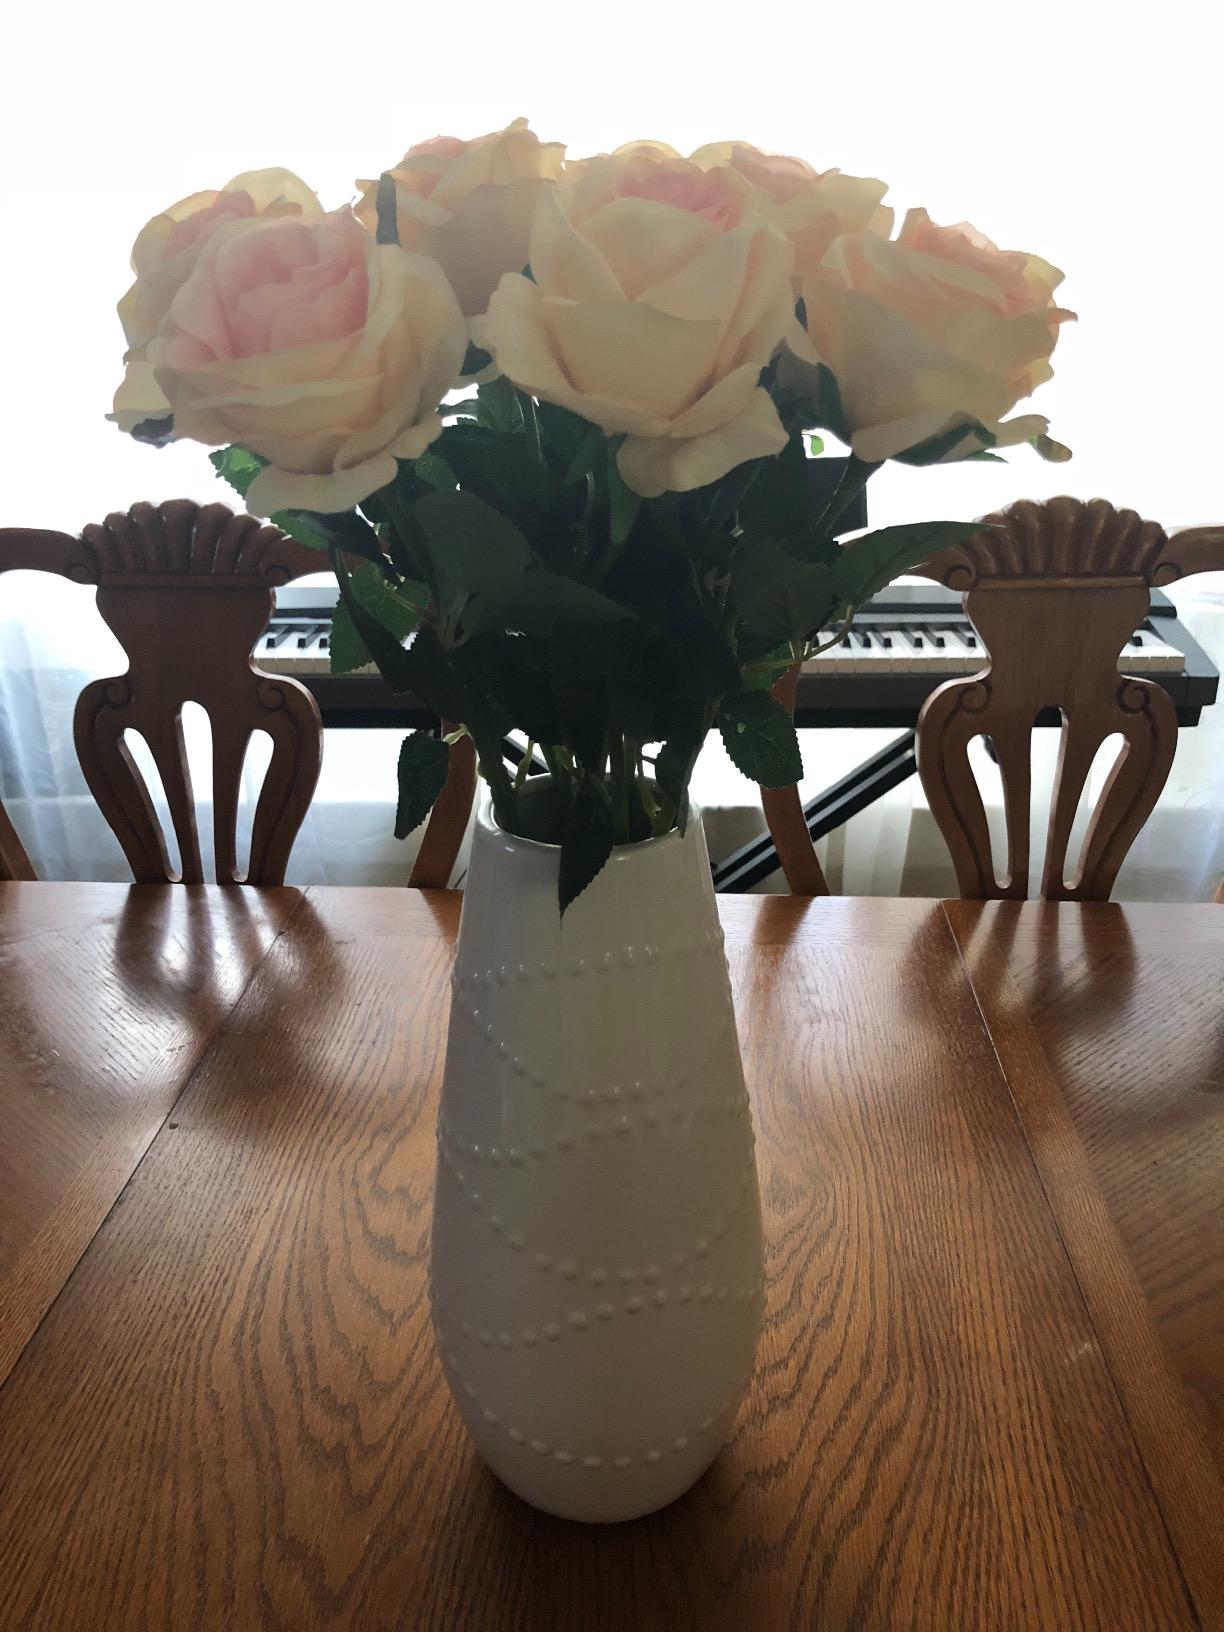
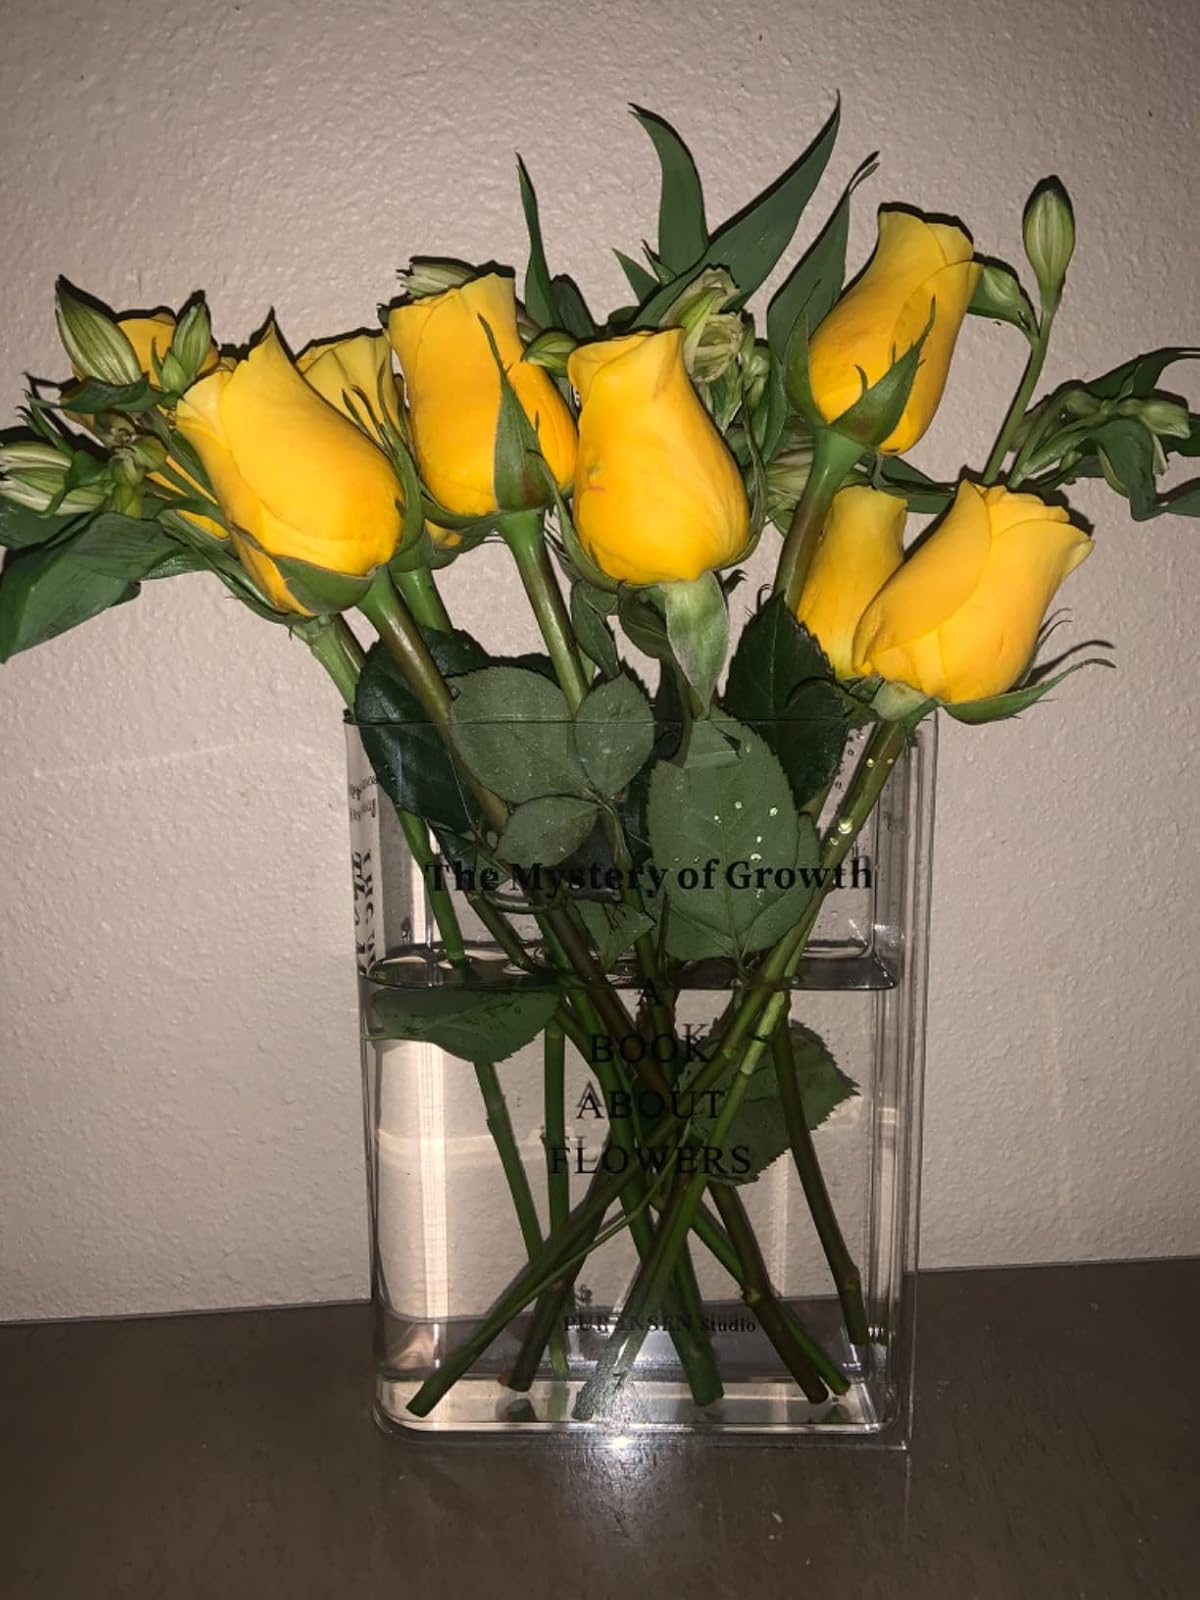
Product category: vase
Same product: no